Shahab-3

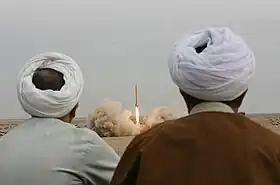
The "Great Prophet II" test, 2 November 2006.

During the early 1990s Iran began to shift from the acquirement of ballistic missiles to their production through a well documented technological partnership with North Korea, despite its denial by Iranian foreign ministry official Hassan Taherian, in February 1995. The main reason for this transition was to minimalise the effects of sanctions and interdictions posed by the USA, as well as military embargoes and international actions against Iran. According to Seitz and Cordesman, another possible reason was the fact that more capable long-range missiles are necessary for deploying heavy nuclear weapons, and would allow Iran to threaten targets outside the region, intimidate the US and prevent them from taking military action against Iran.